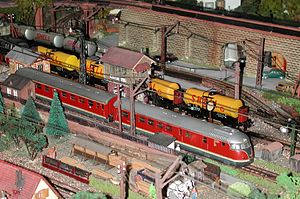
Trix
Trix Express VT 08
Trix er et tysk firma, der laver modeltog, modeljernbaner samt tilbehør. Firmaet med hovedsæde i Nürnberg har rødder tilbage fra 1838 og ejes i dag af Märklin. Udover modeljernbaner har firmaet i tidens løb også beskæftiget sig med blandt andet metalbyggesæt, morseapparater og radiomodtagere.